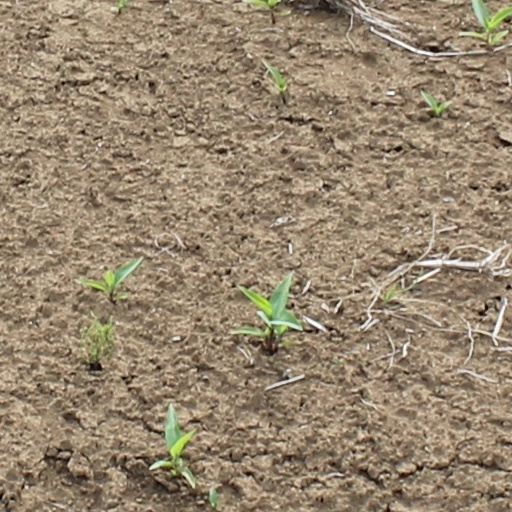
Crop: wheat